Coaxial power connector

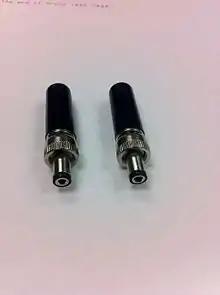
Lock-ring DC coaxial connectors. The knurled barrel allows the plug to be secured to jacks that have mating male threads.

There is typically a single spring-loaded contact at the side of the socket and a pin in the center in order to connect the female type plug. The socket or receptacle for connecting the male type plug has instead in the middle a ring.